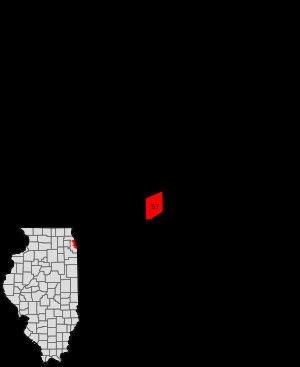
Archer Heights est l'un des 77 secteurs communautaires de la ville de Chicago aux États-Unis.